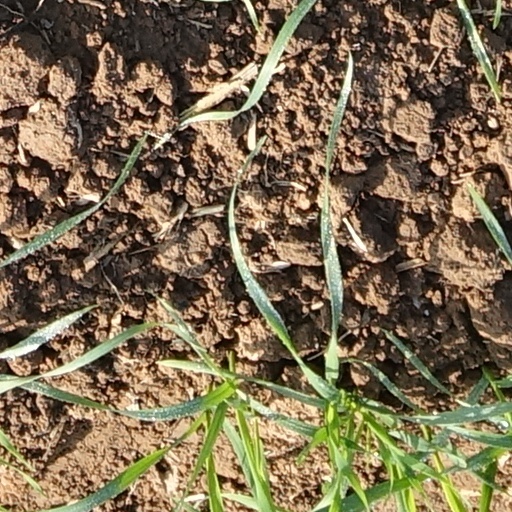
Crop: wheat